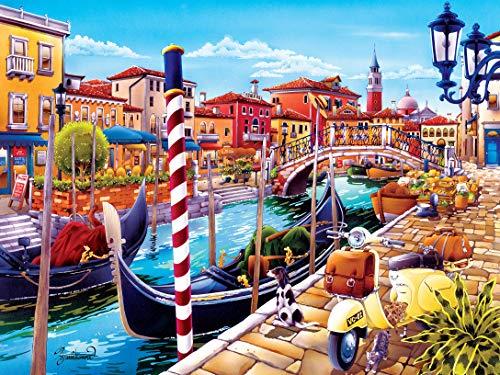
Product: MasterPieces Travel Diary - Venice 550pc Puzzle
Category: Toys & Games | Games & Accessories
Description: Vivid detailed image of Venice.
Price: $9.98
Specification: ProductDimensions:2x8x8inches|ItemWeight:15.2ounces|ShippingWeight:15.2ounces(Viewshippingratesandpolicies)|ASIN:B07Q4XQVVY|Itemmodelnumber:31976|Manufacturerrecommendedage:13yearsandup